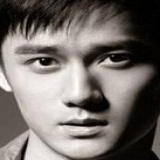
diễn viên Tưởng Kình Phu